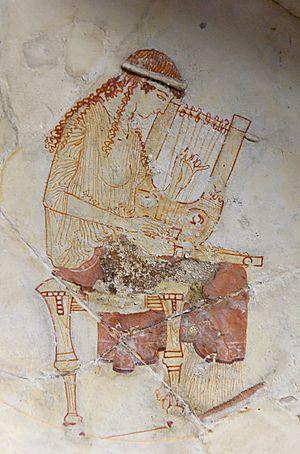
Muse accordant deux cithares. Détail de l'intérieur d'une coupe attique à fond blanc, vers 470-460 av. J.-C. Provenance
La cithare est un instrument de musique de la Grèce antique, proche de la lyre.
Le lyrisme est une tonalité, un registre artistique qui privilégie l'expression poétique et l’exaltation des sentiments personnels, des passions.